Eupackardia

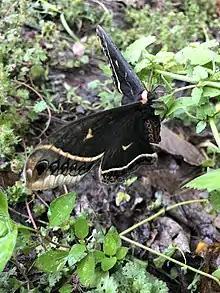
Female "E. calleta", underside.

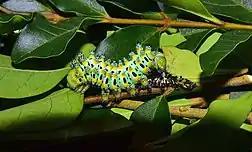
"Eupackardia calleta" larvae

The adult calleta silkmoth has a black body with a red collar and red on the back of the thorax. The wings, which normally span 8-11 centimetres, are black with conspicuous white post-median lines which happen to be wider in females. They can also have large triangular white spots on their wings however, some may not.